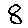
Label: 8